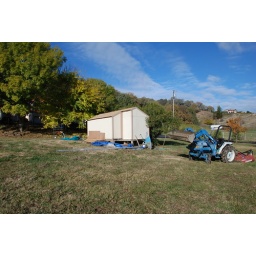
Working toilet and 240/120v circuits. Insulation, drywall, and antenna tower base in progress.